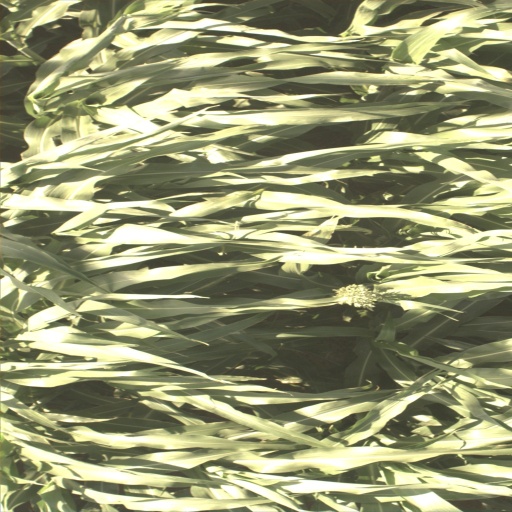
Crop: sorghum